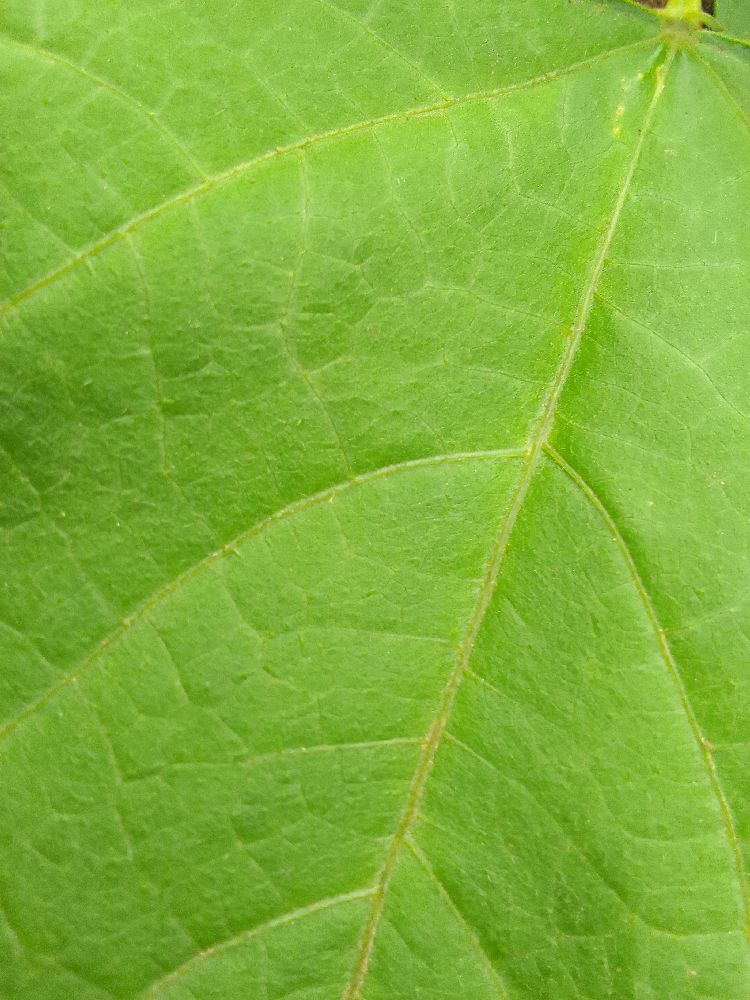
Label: healthy